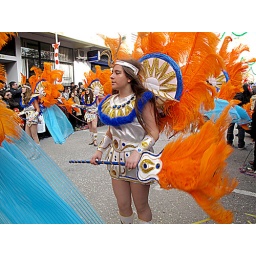
This girl is wearing orange feathers in the Brazilian style. They also have a carnival before Lent.